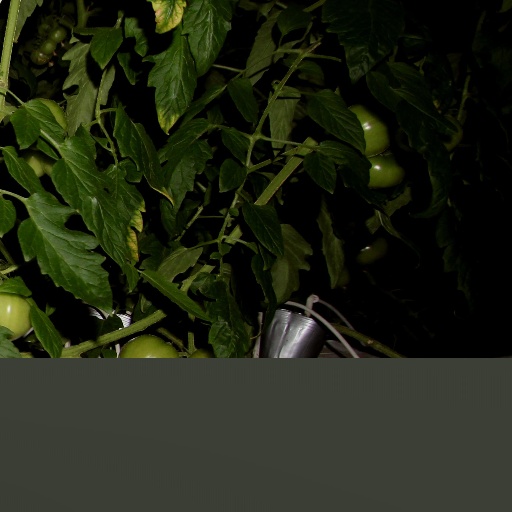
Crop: tomato